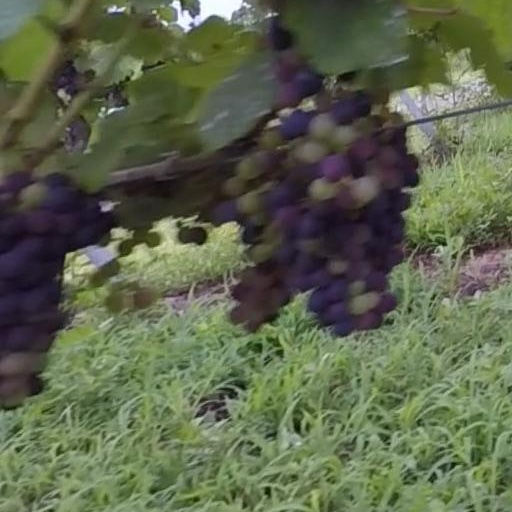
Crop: grape